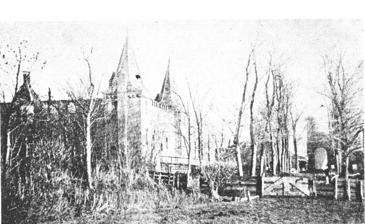
Building: Ilpenstein Castle
Country: Netherlands
Year built: 1622
Ilpenstein Castle Ilpenstein / Huis te Ilpendam / Hof te Ilpendam Ilpendam , Netherlands Photo of Ilpenstein Ilpenstein Castle (second half 19th century) Ilpenstein Castle Coordinates 52°27′52″N 4°57′27″E / 52.4645°N 4.9575°E / 52.4645; 4.9575 Type Castle Site information Condition Demolished Site history Built 1618 ( 1618 ) -1622 Built by Volkert Overlander Demolished 1872 Ilpenstein Castle (dutch: Ilpenstein , Huis te Ilpendam , Hof te Ilpendam ) was a castle of the Free and high Lordship of Purmerend, Purmerland and Ilpendam , located in Ilpendam ( Waterland ) in the north of the city of Amsterdam . History In the year 1618 Volkert Overlander - knight , mayor and advisor of the city of Amsterdam - bought the Lordship from the Count of Egmond . In 1622 Overlander built the castle of Ilpenstein . After Overlanders death Frans Banning Cocq , who had married his daughter Maria Overlander van Purmerland , inherited his influence and properties in the north of Amsterdam as well as the title Free Lord of Purmerland and Ilpendam . After Banning Cocqs death in 1655 the castle belonged to the Amsterdam regent family De Graeff . Joost van den Vondel wrote poems about Pieter de Graeffs and Jacoba Bickers wedding in 1662 at castle Ilpenstein. Their cousin and brother-in-law Johan de Witt was also at the wedding. The last residents of the castle were Christina Elisabeth de Graeff and her husband Jacob Gerrit van Garderen . In 1872, the castle was sold and  demolished and a new building was constructed at the site. Map of Ilpenstein See also List of castles in the Netherlands External links Wikimedia Commons has media related to Slot Ilpenstein . De Bruijn, J.H. De bewoners van het Kasteel Ilpenstein en hun nakomelingen , 1827 - 1957. Ilpendam 1958 Moelker, H.P. De heerlijkheid Purmerland en Ilpendam (1978 Purmerend) Het Huis te Ilpendam en deszelfs voornaamste Bezitters (nl) Ilpensteinstraat at Nijmegen (nl) References